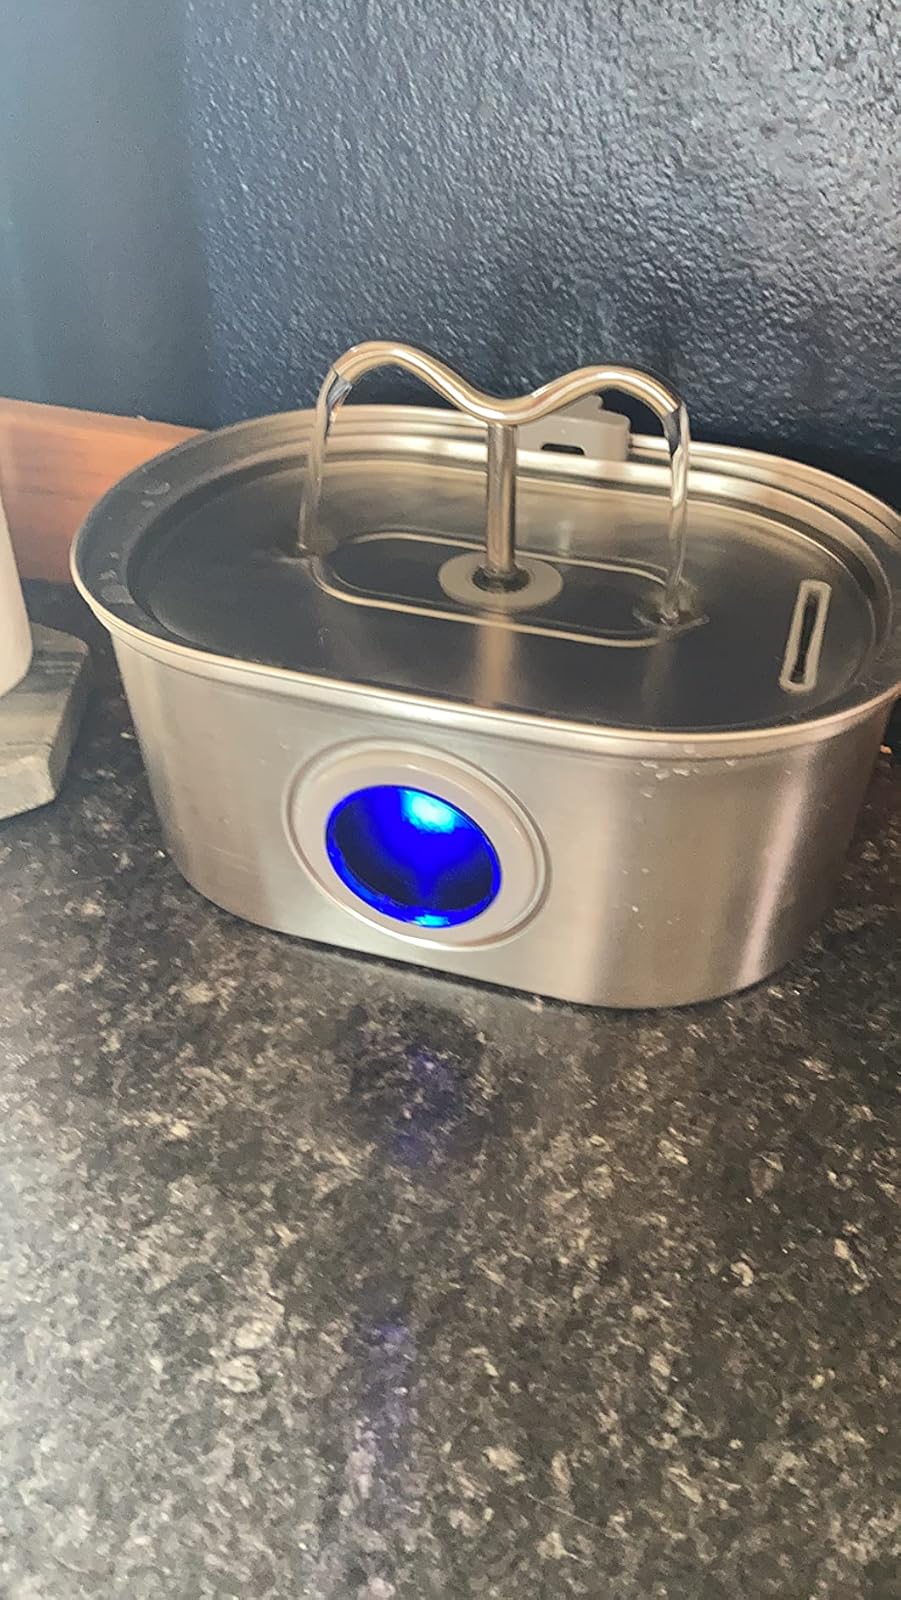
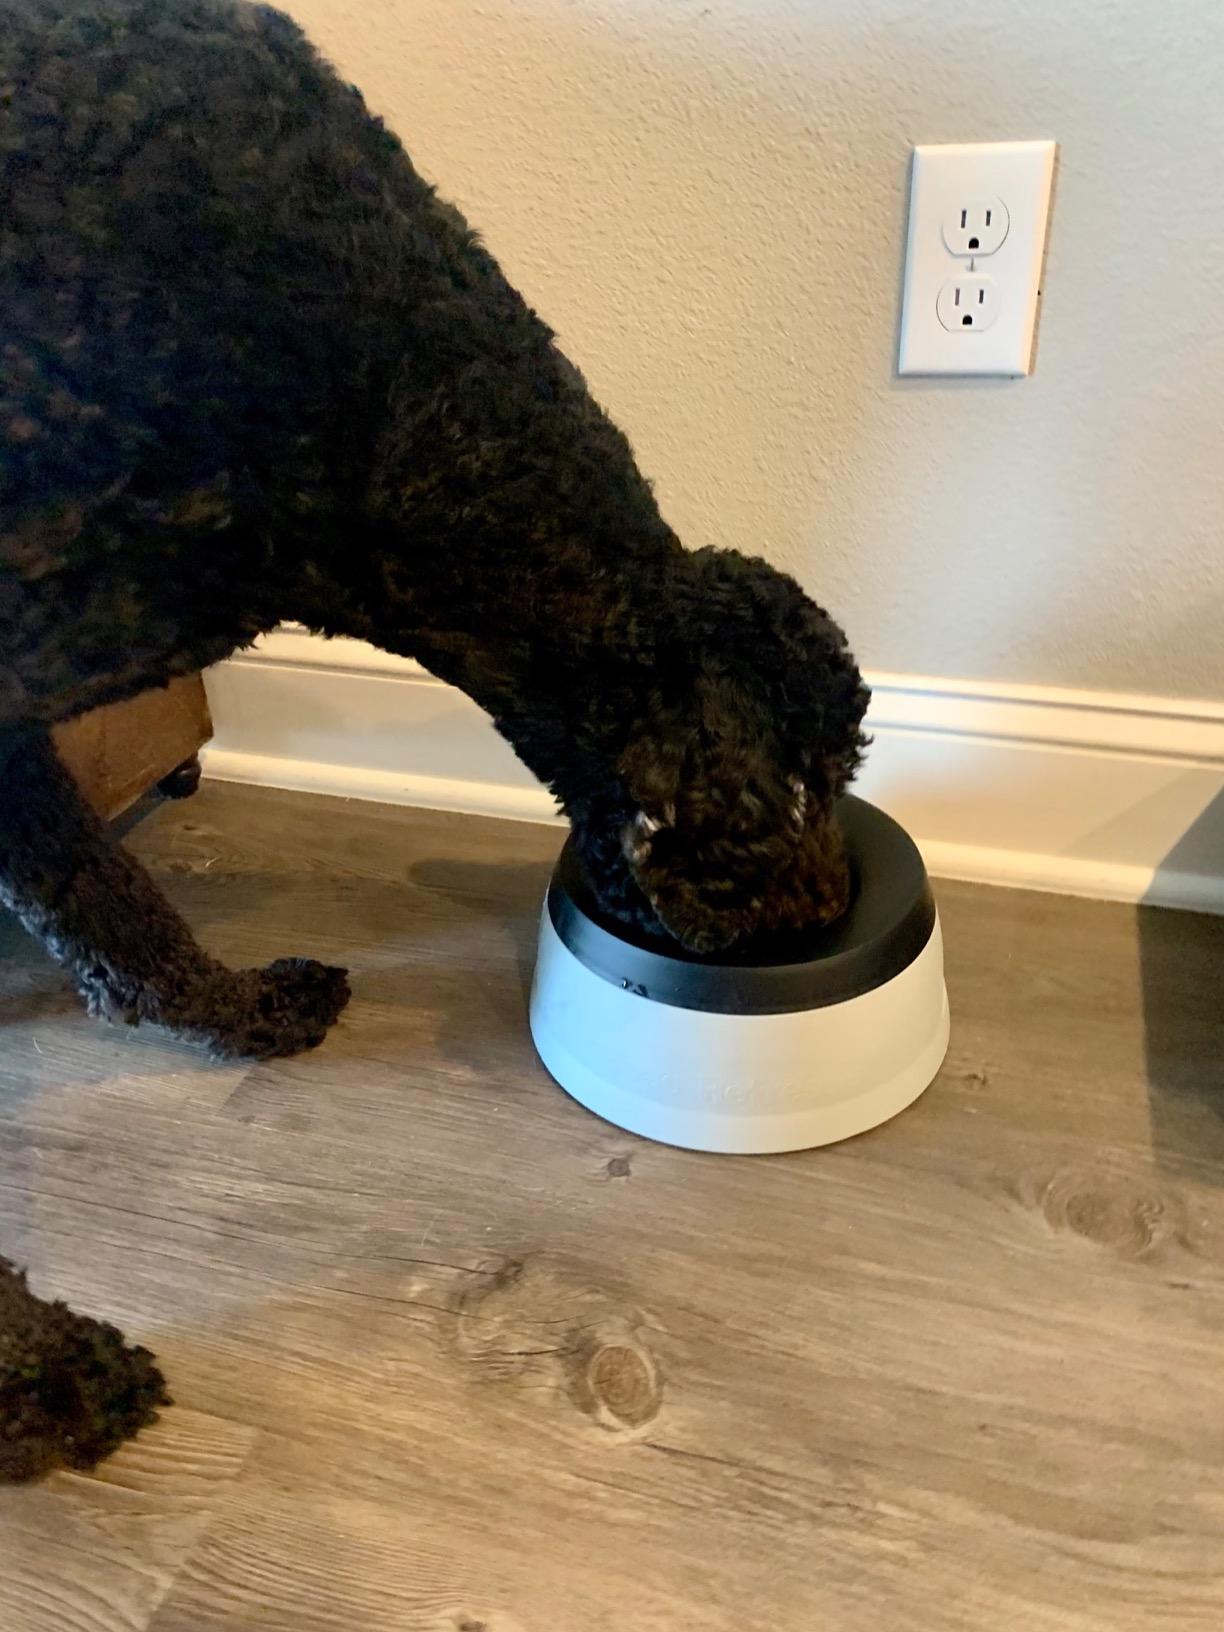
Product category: items_bowl
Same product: no